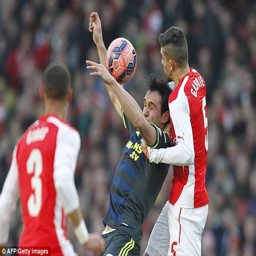
striker holds the ball up against soccer player